Jakub Malý

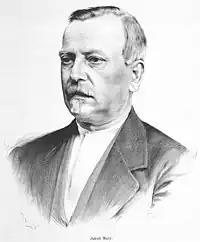
Jakub Malý, portrait by Jan Vilímek

Jakub Josef Dominik Malý, pseudonyms: "Budislav", "Václav Pravda" and "K.Z." (4 August 1811 – 7 March 1885) was a Czech historian, writer and journalist.